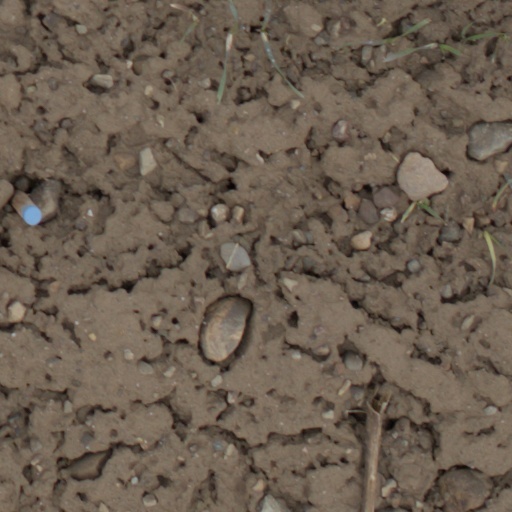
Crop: wheat